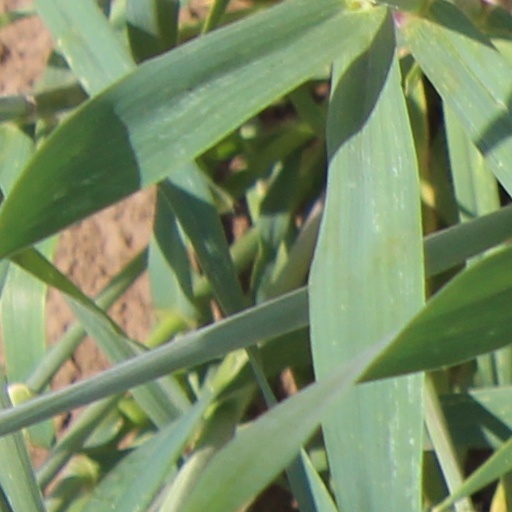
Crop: wheat